Party and play

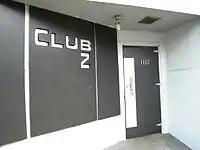
Party and play has been associated with the sauna and bathhouse scene. Pictured is the Club Z bathhouse in Seattle.

Subcultures of psychoactive drug use have long existed within urban gay communities, since the 1970s disco era and before. These substances have been used for dancing, socializing, communal celebration and other purposes. The rise of online websites and hookup apps in the 1990s gave men new ways of cruising and meeting sexual partners, including the ability to arrange private sexual gatherings in their homes.